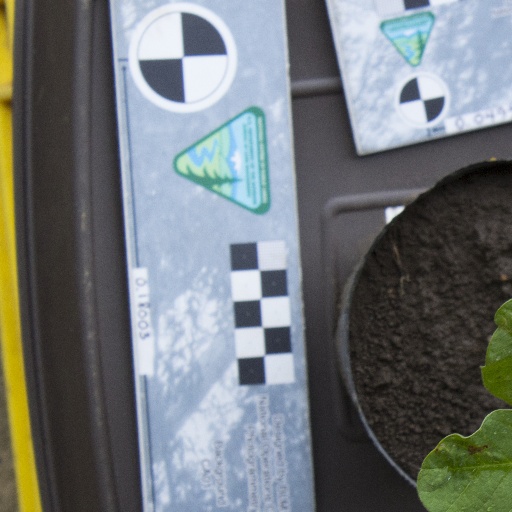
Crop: soybean